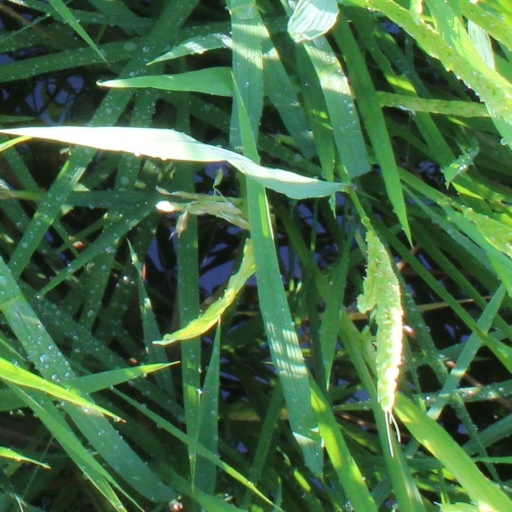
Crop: rice